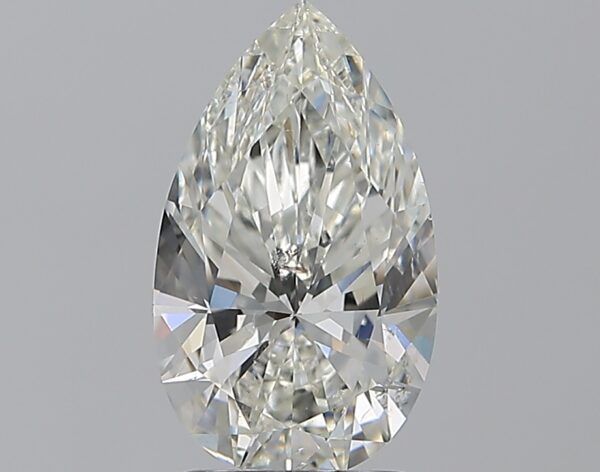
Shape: pear
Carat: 2
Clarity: SI1
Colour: I
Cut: EX
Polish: EX
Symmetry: EX
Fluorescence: N
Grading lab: GIA
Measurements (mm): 11.42 x 6.76 x 4.25